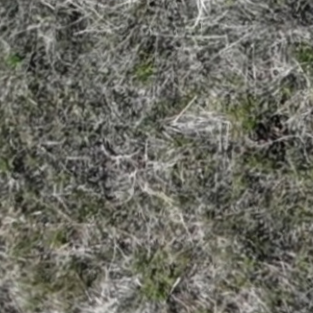
Month: may